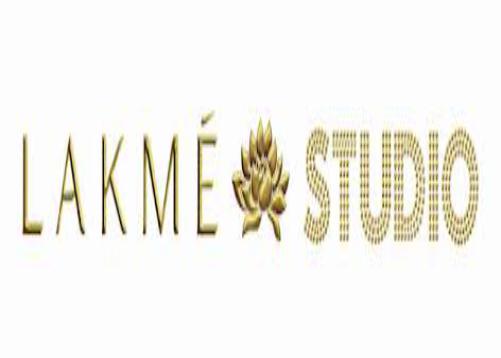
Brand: lakme
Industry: Necessities